List of operas set in the Crusades

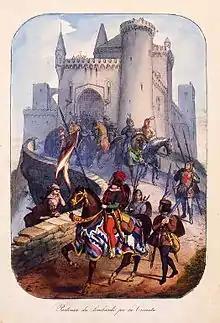
The Lombards departing for the First Crusade from "I Lombardi alla prima crociata" by Tommaso Grossi. Grossi's epic poem formed the basis for Verdi's opera "I Lombardi alla prima crociata".

Operas set against the background of the medieval Crusades can be found in the earliest examples of the art form and continue to be written into the 21st century. Many of the works listed here contain characters and plots based on real or legendary figures of the time such as Tancred, Prince of Galilee, Godfrey of Bouillon or Jaufre Rudel. The majority are set, at least in part, in the Holy Land and the surrounding region and deal with the conflicts between the Christians and Muslims. Others, such as Donizetti's "Gabriella di Vergy", deal with the misadventures of knights returning from the Crusades. In the case of "Gabriella di Vergy", Raoul de Coucy returns from the Third Crusade to find that his beloved Gabriella has married Lord Fayel. Following a duel, Fayel cuts out the heart of the unfortunate Raoul and presents it in an urn to Gabriella. The only comedy in the list, Rossini's "Le comte Ory", recounts the attempts by Ory and his friends to seduce the Countess of Formoutiers and the women of her household while their men are away at the Crusades. Ory's ploy of dressing up as nuns to gain access to the women is foiled when the Crusaders return. Many of the libretti for the operas listed are based either directly or indirectly on Torquato Tasso's epic poem, "La Gerusalemme liberata" ("Jerusalem Delivered"), or on Voltaire's tragic play, "Zaïre".